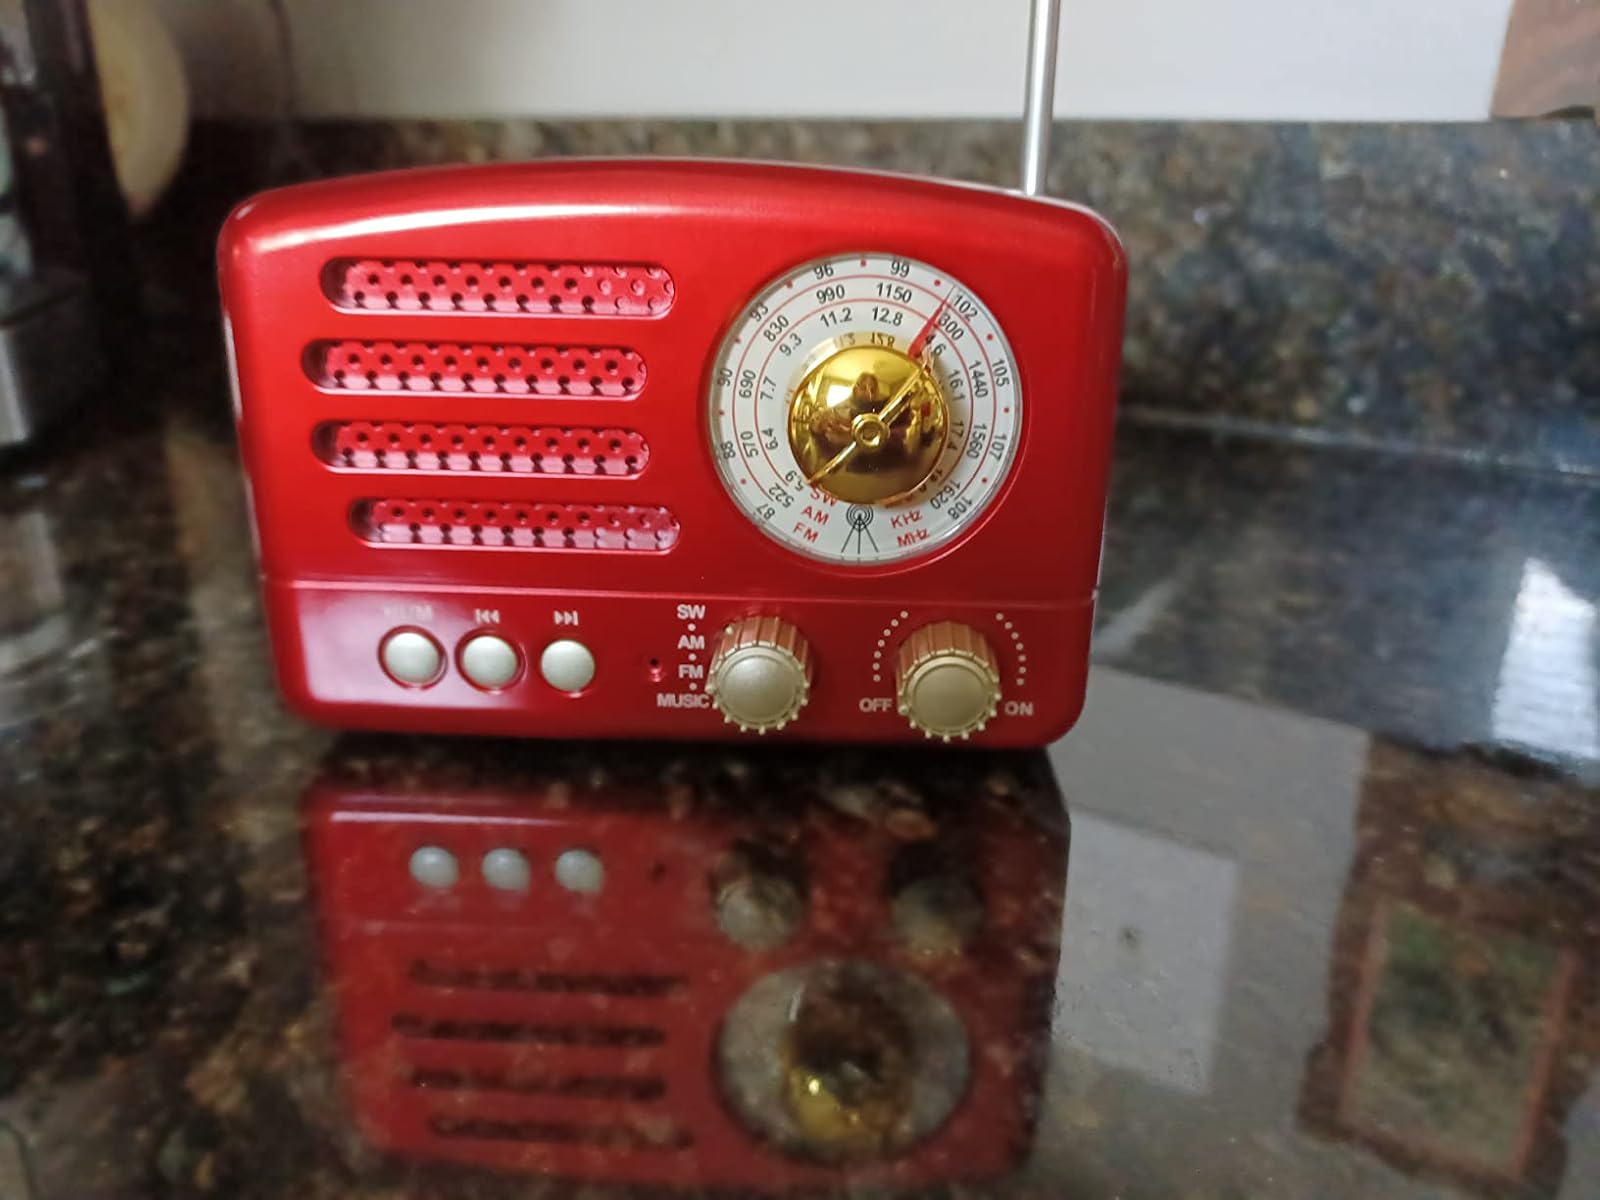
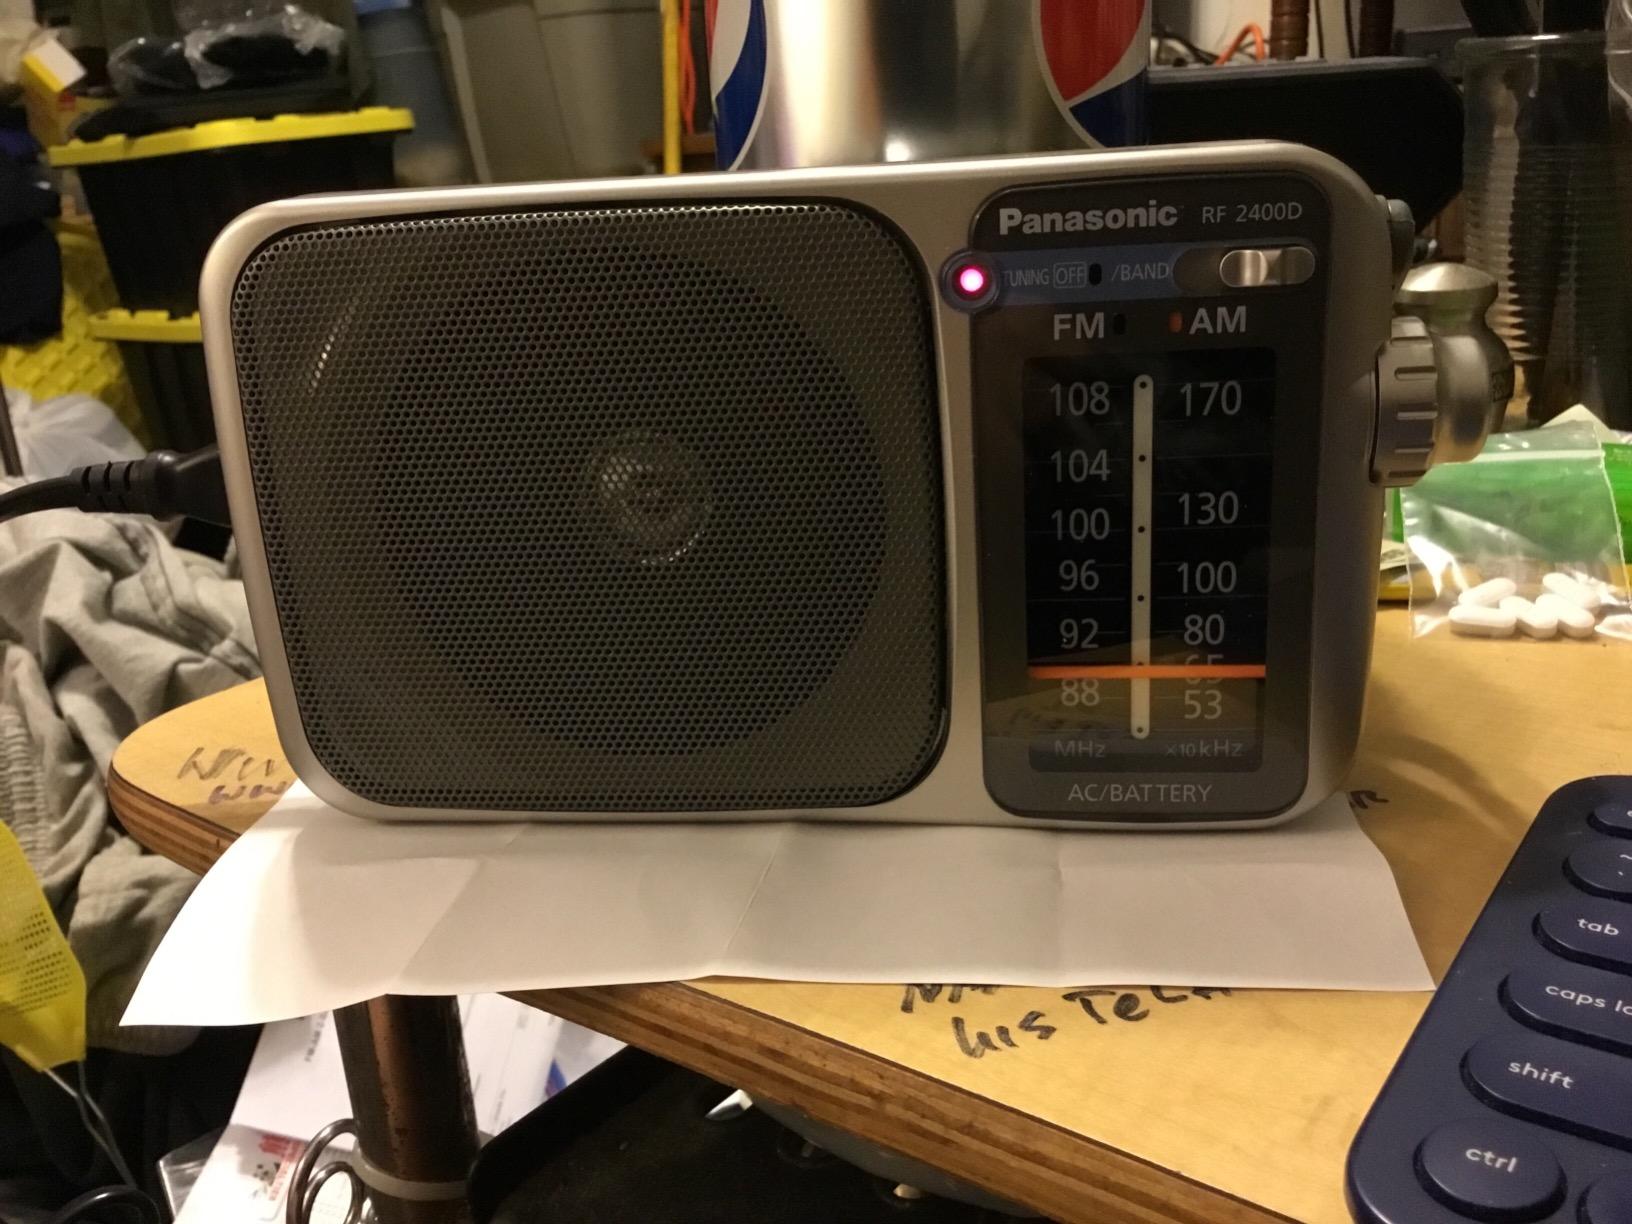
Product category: radio
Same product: no